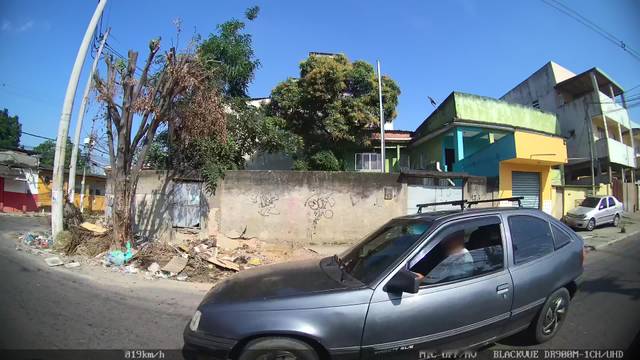
Region: Brazil
Coordinates: -22.781, -43.326